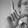
ASL letter: L